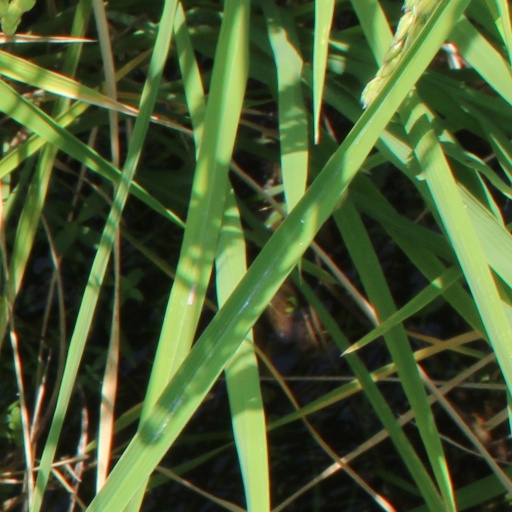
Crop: rice